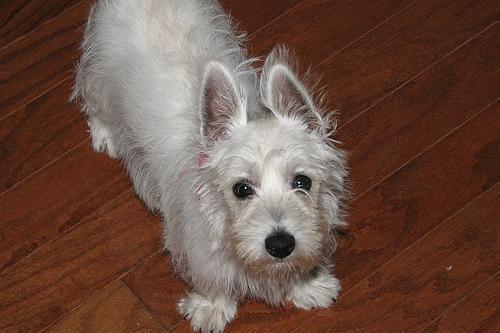
West_Highland_white_terrier